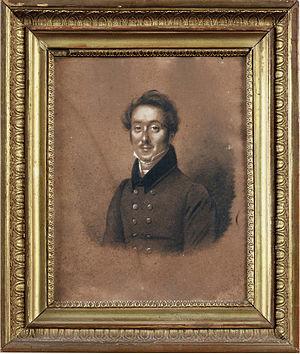
Saint-Hilaire Reynaud
Louis-Barthélémy Reynaud, 3ᵉ baron Reynaud est un banquier et homme politique français.